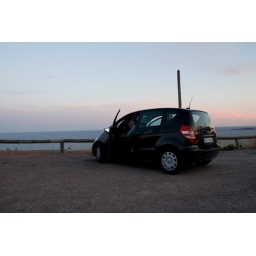
sleeping in the car again